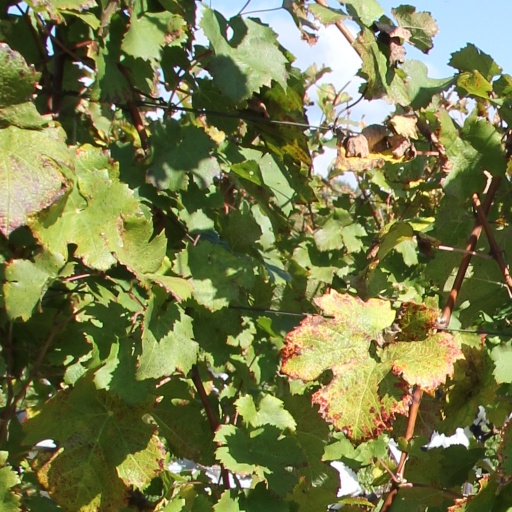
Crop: grape